Military parade

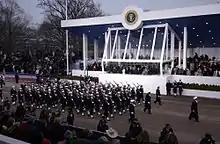
United States presidential inaugural parade held in Washington D.C.

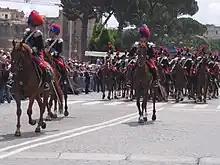
4th Carabinieri Mounted Regiment at the military parade of "Festa della Repubblica" 2007

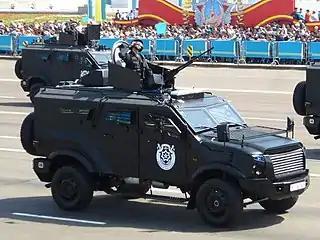
Parade during Defender of the Fatherland Day in Astana (then Nur-Sultan)

A military parade is a formation of military personnels whose movement is restricted by close-order manoeuvering known as drilling or marching. Large military parades are today held on major holidays and military events around the world. Massed parades may also hold a role for propaganda purposes, being used to exhibit the apparent military strength of a country.